Azure Swimming Pool

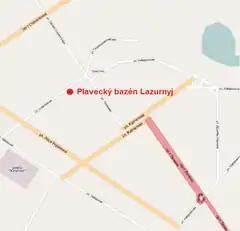
OSM locator map of the swimming pool within the city of Pripyat

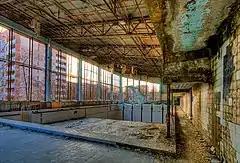
The swimming pool in 2009

The Azure Swimming Pool is one of the indoor swimming pools in the abandoned city of Pripyat, Ukraine, which was affected by the 1986 Chernobyl nuclear disaster.